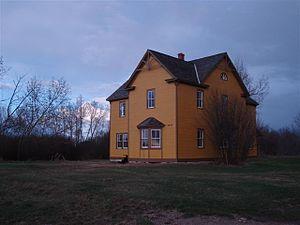
La Old Bay House, elle fait partie du lieu historique national du Fort-Vermilion
Voici la liste des lieux historiques nationaux du Canada situé en Alberta. En mars 2011, on compte 59 lieux historiques nationaux en Alberta, dont 14 sont administrés par Parcs Canada. De ce nombre, il faut rajouté aussi un site qui a perdu sa désignation.